Sakhi Hassan Graveyard

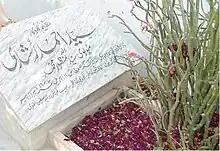
Grave of playback singer Ahmed Rushdi

The tree-covered graveyard stretches from northwest to southeast between Sakhi Hassan Street and Shahjahan Avenue, with Shahrah Noor Jahan bordering its northern flank.